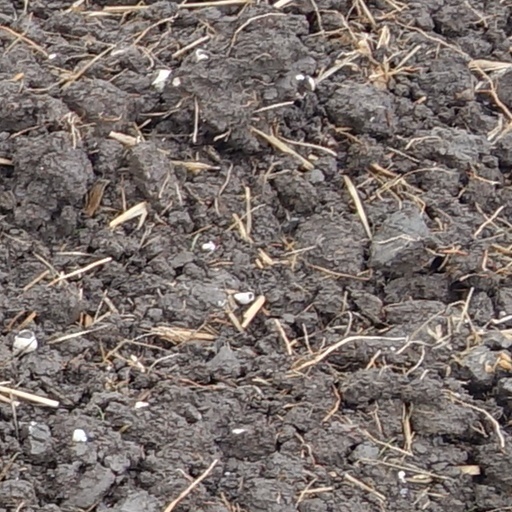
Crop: wheat